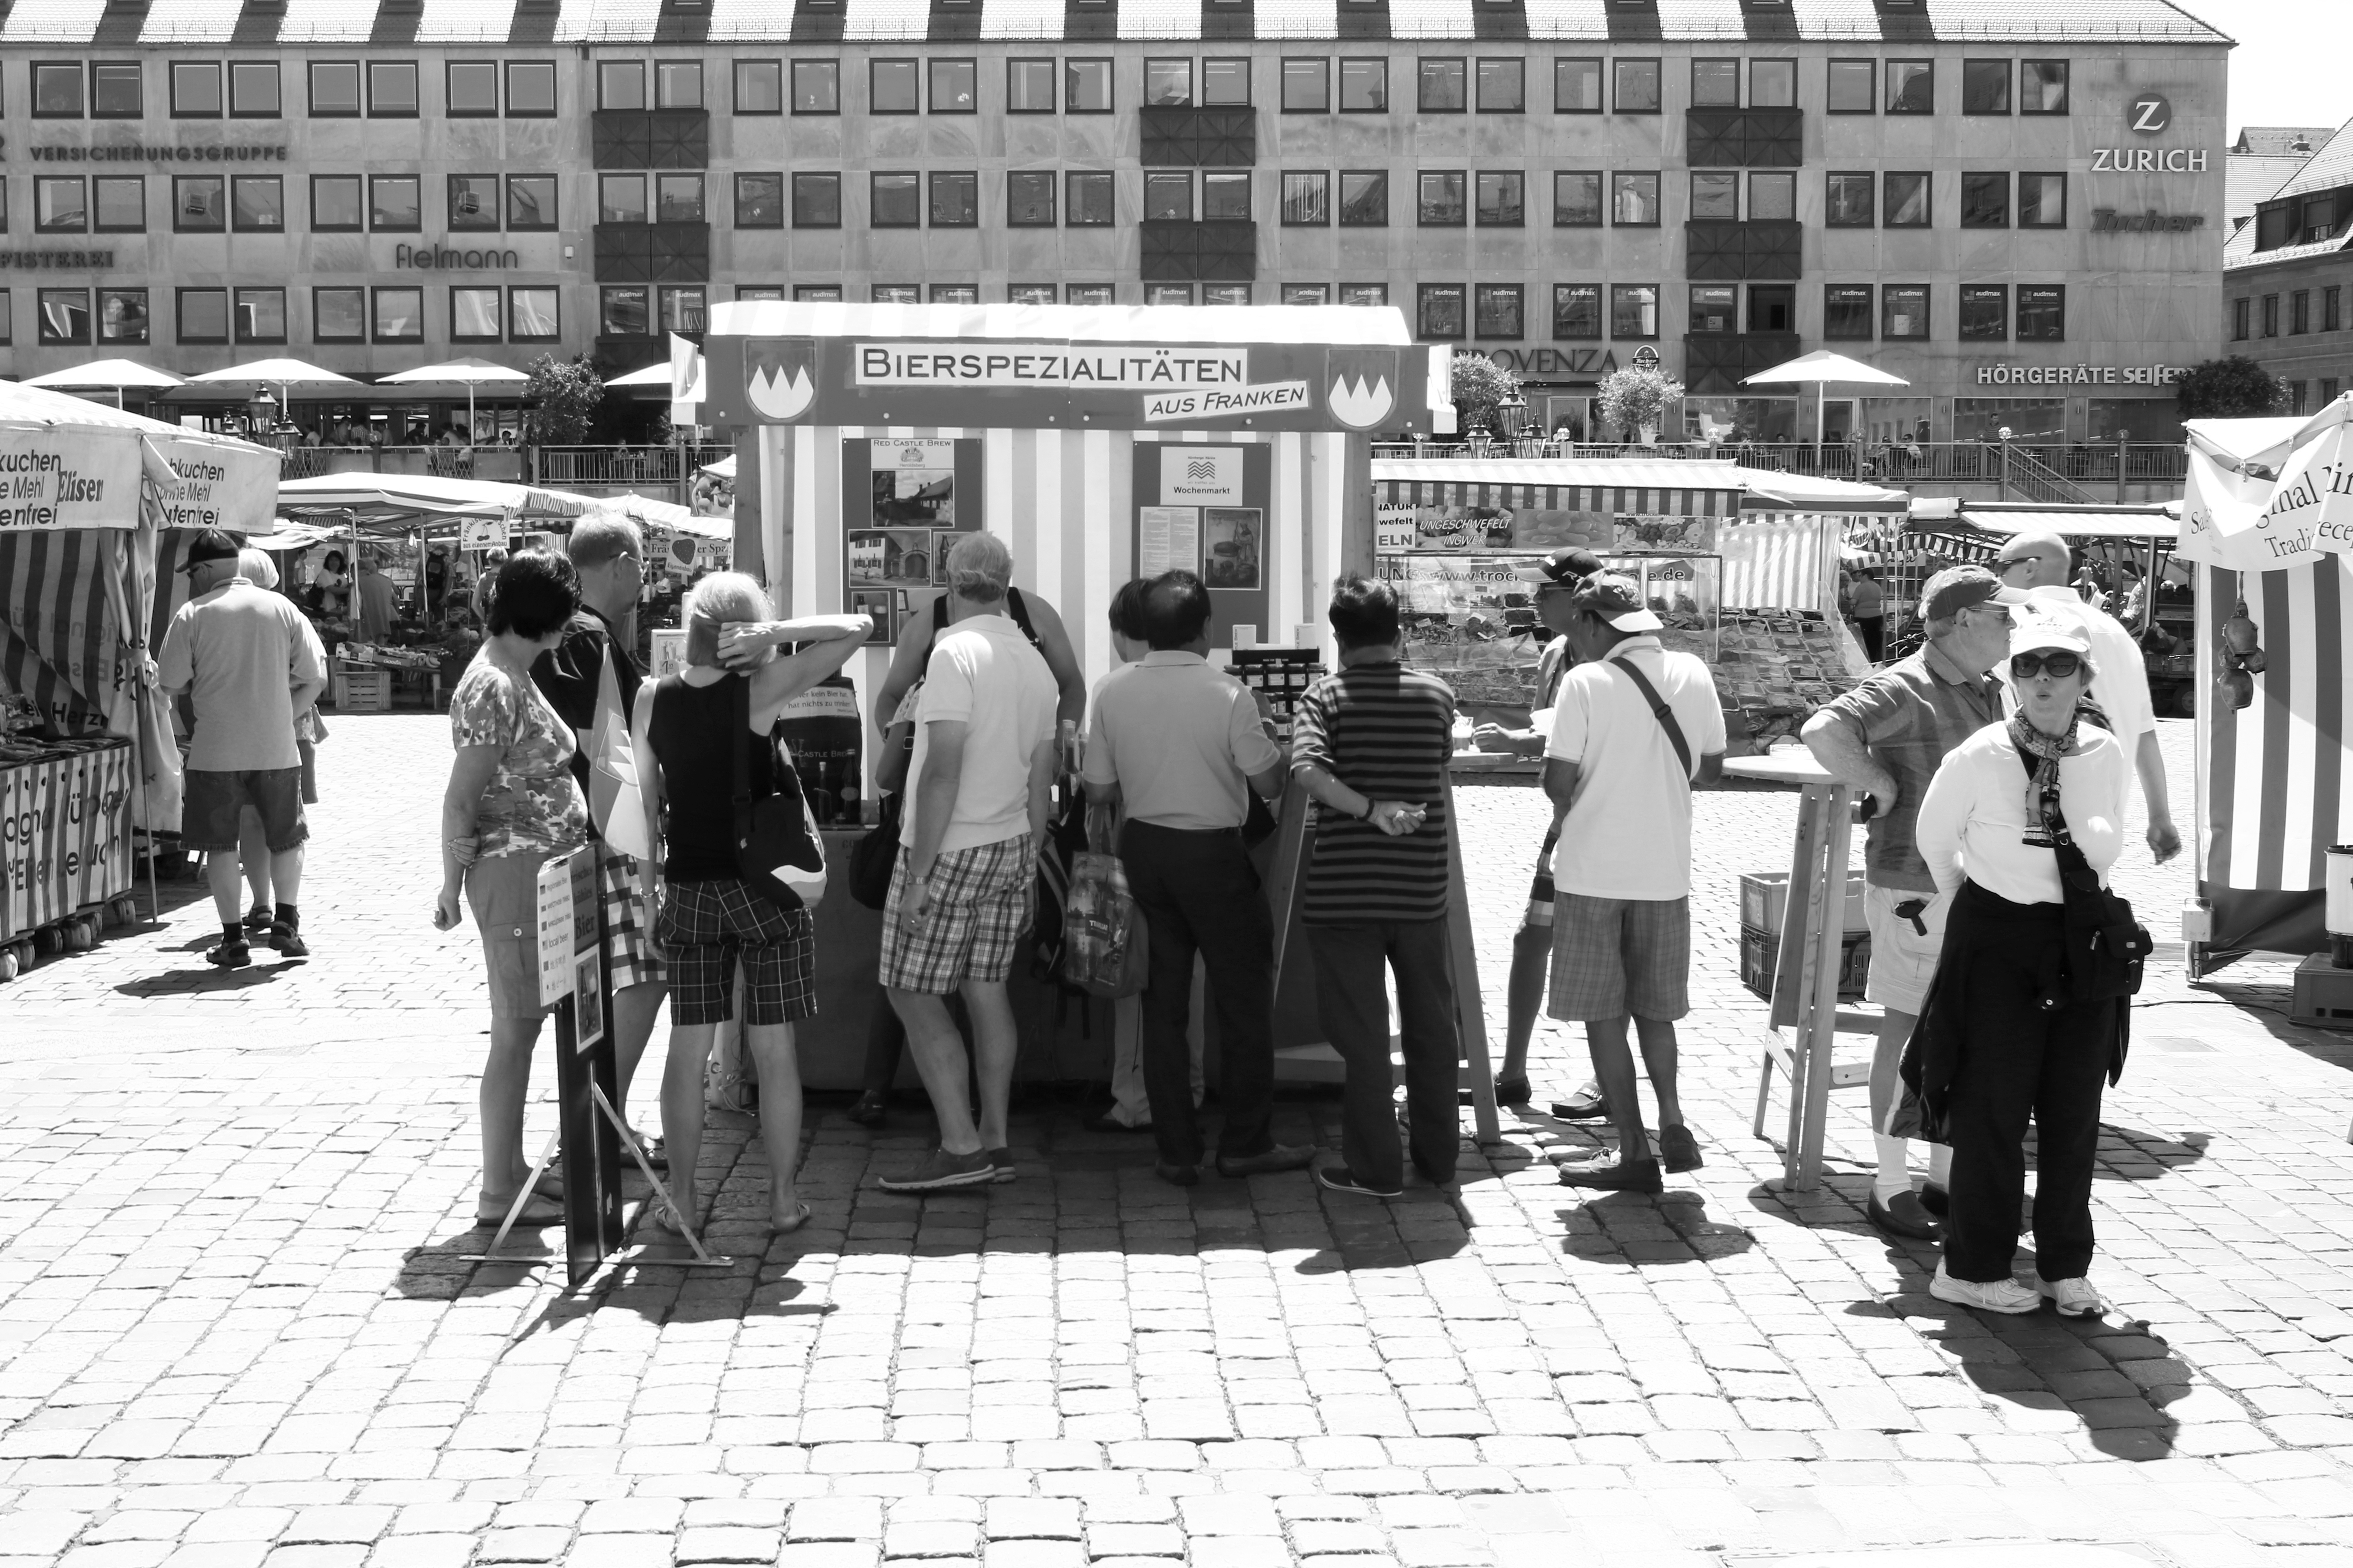
pedestrian, black and white, people, road, street, crowd, monochrome, beer, bw, blackandwhite, blackwhite, markt, infrastructure, snapshot, germany, alemania, allemagne, sw, schwarzweiss, bayern, bavaria, schwarzweis, germania, schwarzweissfotografie, bier, schwarzweisfotografie, franconia, franken, marktplatz, farmersmarket, wochenmarkt, nuremberg, nrnberg, countrymarket, specialbrew, bierspezialitt, monochrome photography